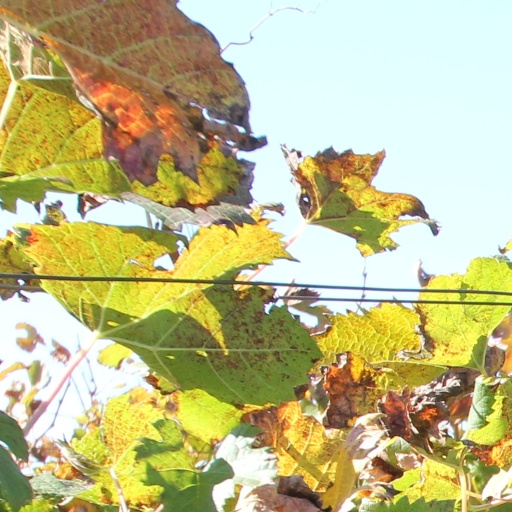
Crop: grape